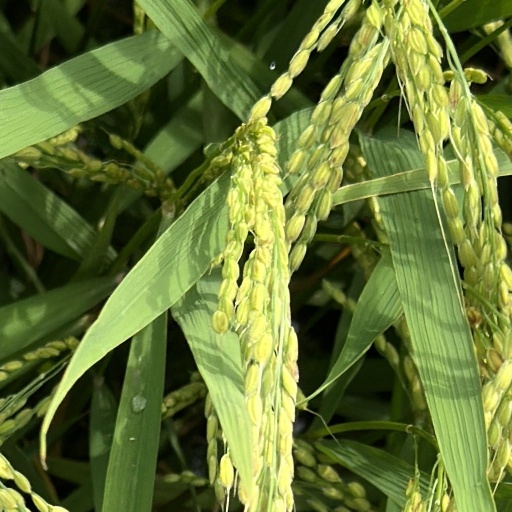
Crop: rice